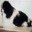
Label: dog